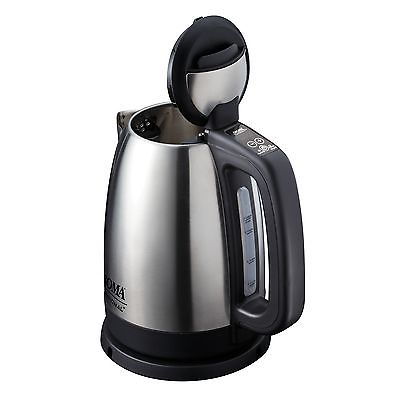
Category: kettle